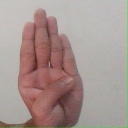
अक्षर: ब